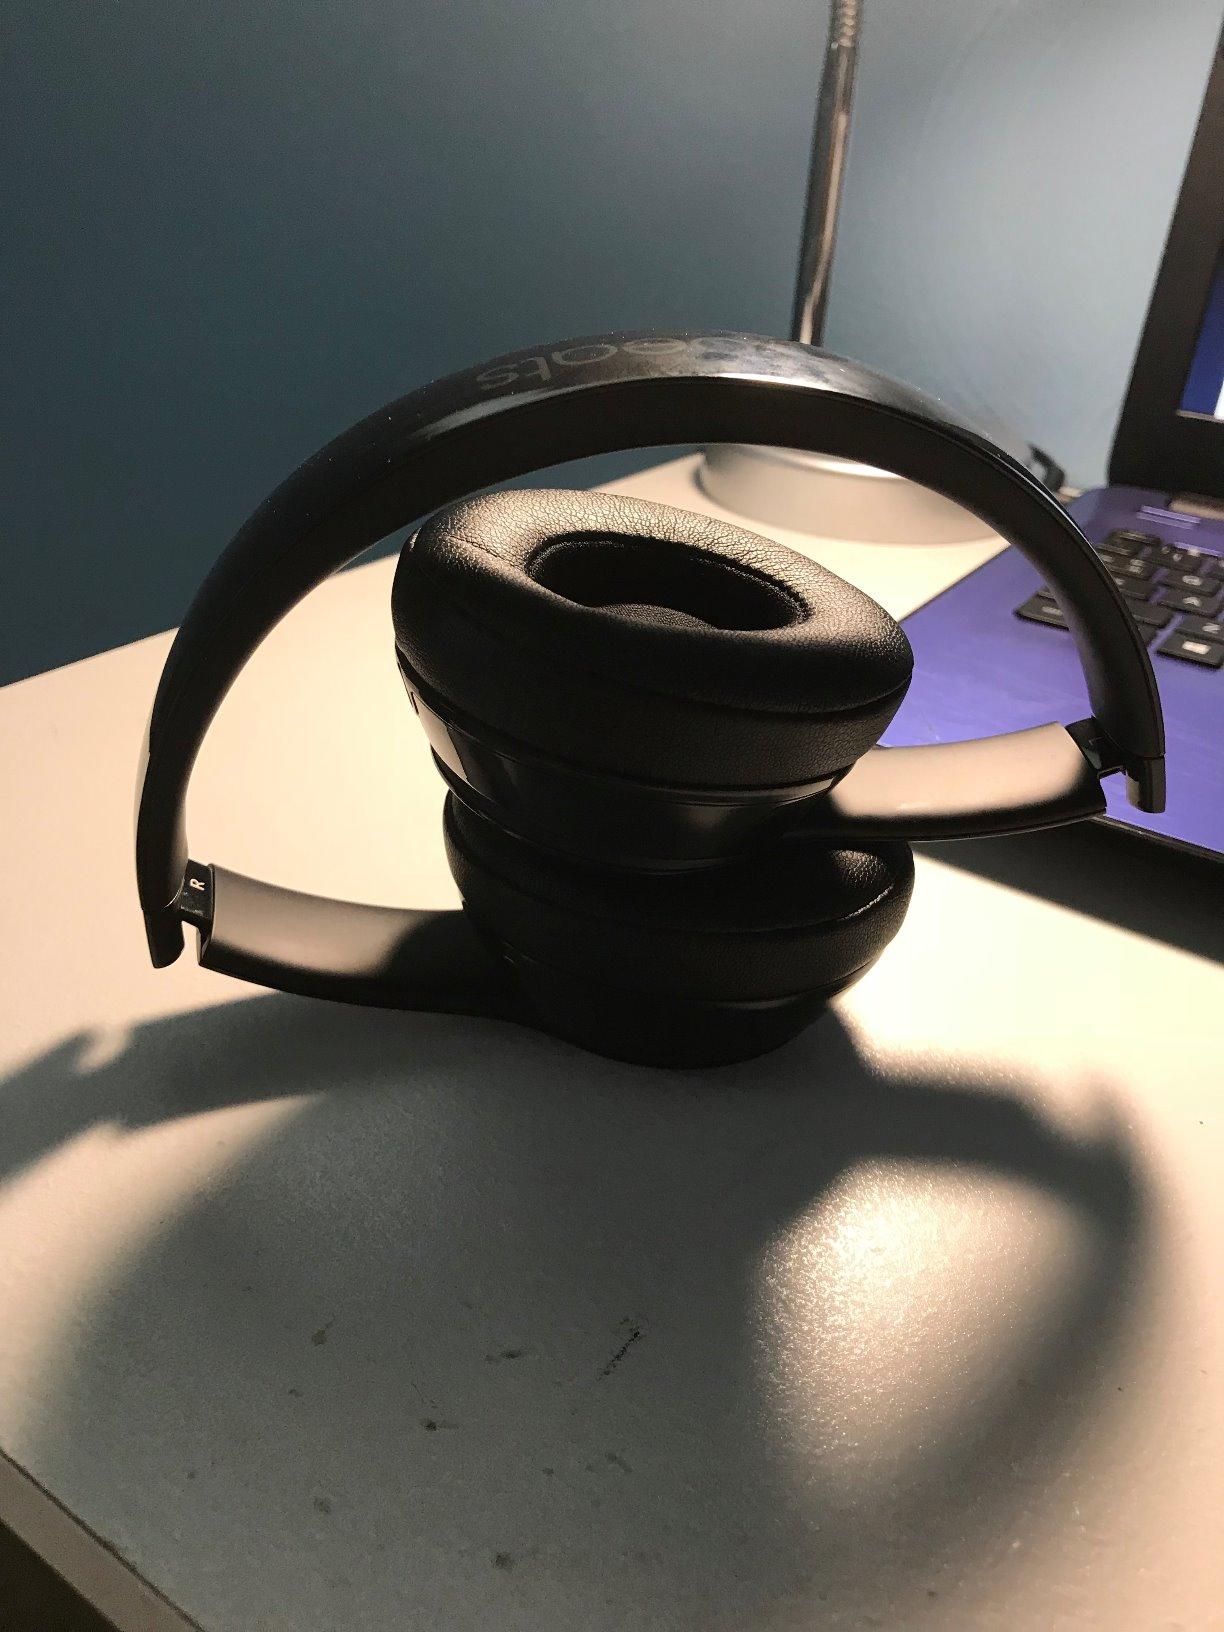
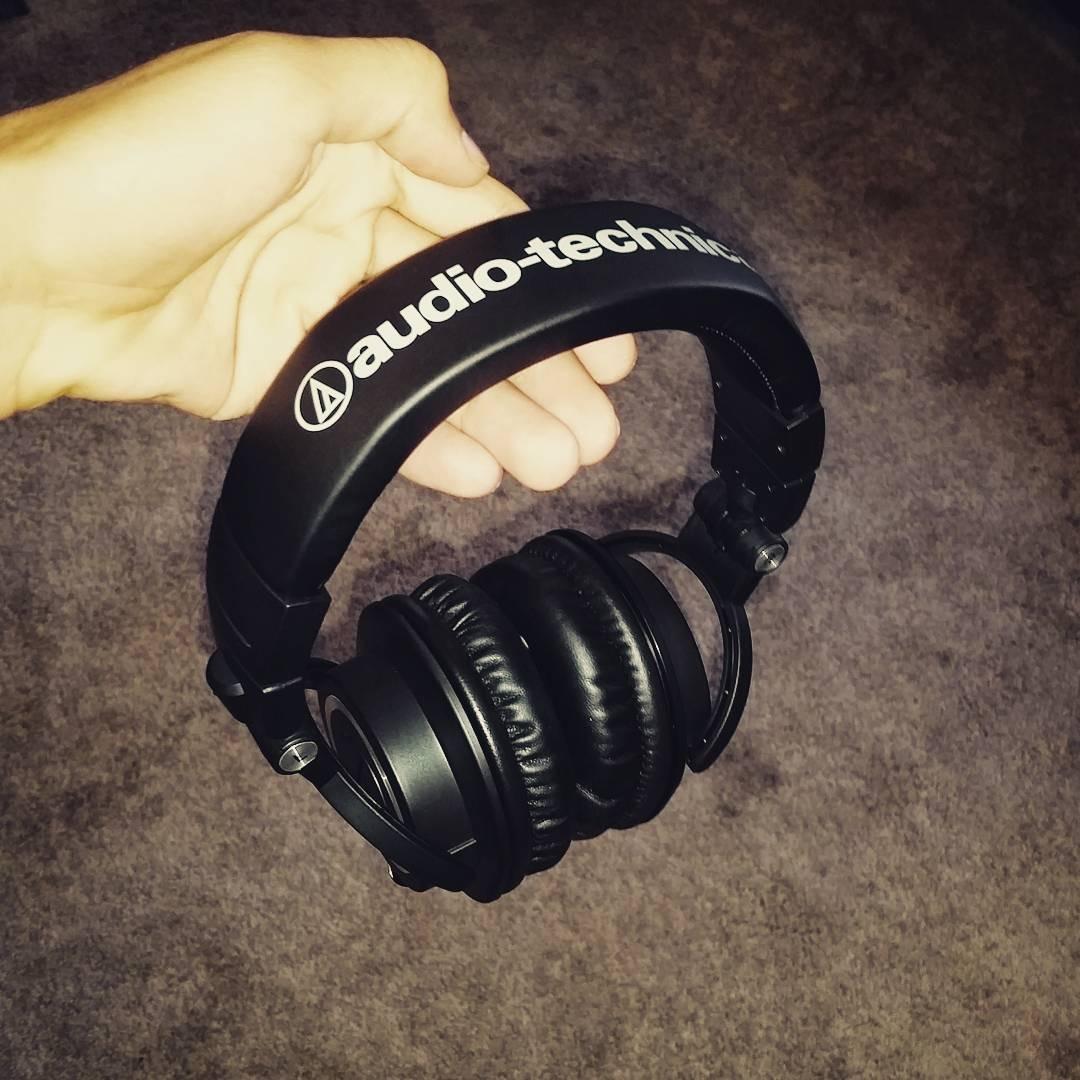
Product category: headphones
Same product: no